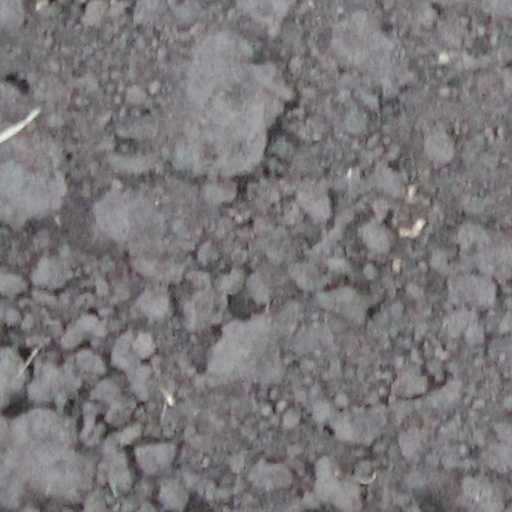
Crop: wheat